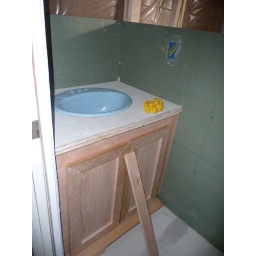
Cindy's cabinet doors in guest bathroom